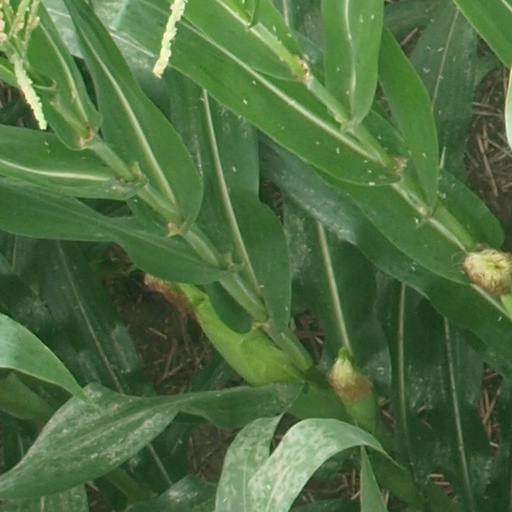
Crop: maize; corn